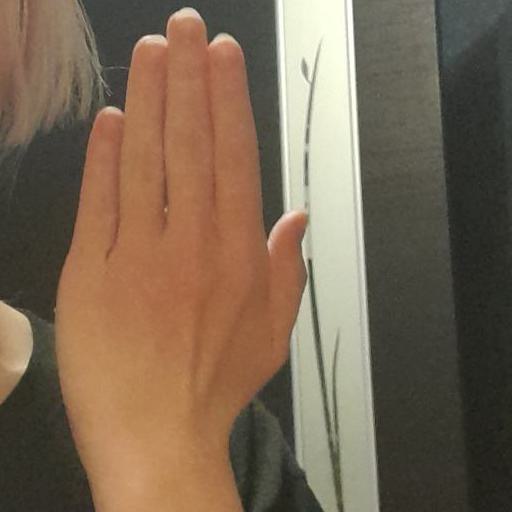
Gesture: stop_inverted